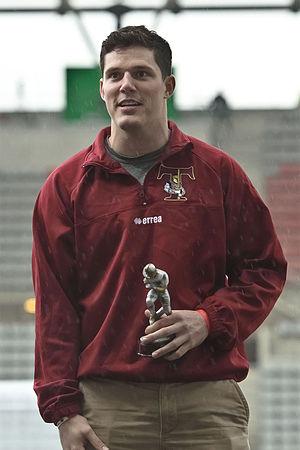
Sean Shelton (quaterback, Templiers d'Élancourt), vainqueur du Trophée Chris Flynn (meilleur joueur étranger) du championnat de France de football américain 2014.
Les Templiers d'Élancourt est un club français de football américain basé à Élancourt en banlieue parisienne.
Le championnat de France de football américain 2014, appelé Casque de diamant 2014, est la 33ᵉ saison du championnat de France de football américain. Elle met aux prises neuf équipes réparties en deux poules géographiques, qui s'affrontent lors de la saison régulière, chaque équipe jouant huit matches. Les quatre premières équipes à l'issue de la saison régulière s'affrontent en play-off pour désigner le Champion de France 2014.